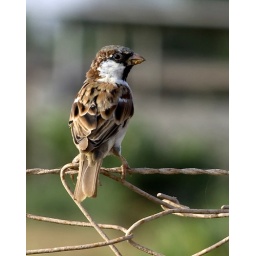
House bird on a farm fence in early morning light